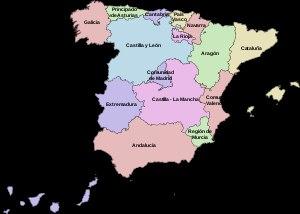
Le territoire de l'actuelle communauté autonome d'Aragon a été un lieu de passage important de la péninsule Ibérique, entre les rives méditerranéennes et atlantiques d'une part, entre le sud de la péninsule et le nord de l'Europe d'autre part. La présence humaine y est attestée depuis plusieurs millénaires, mais les spécificités de l'Aragon actuel remontent pour la plupart au Moyen Âge.